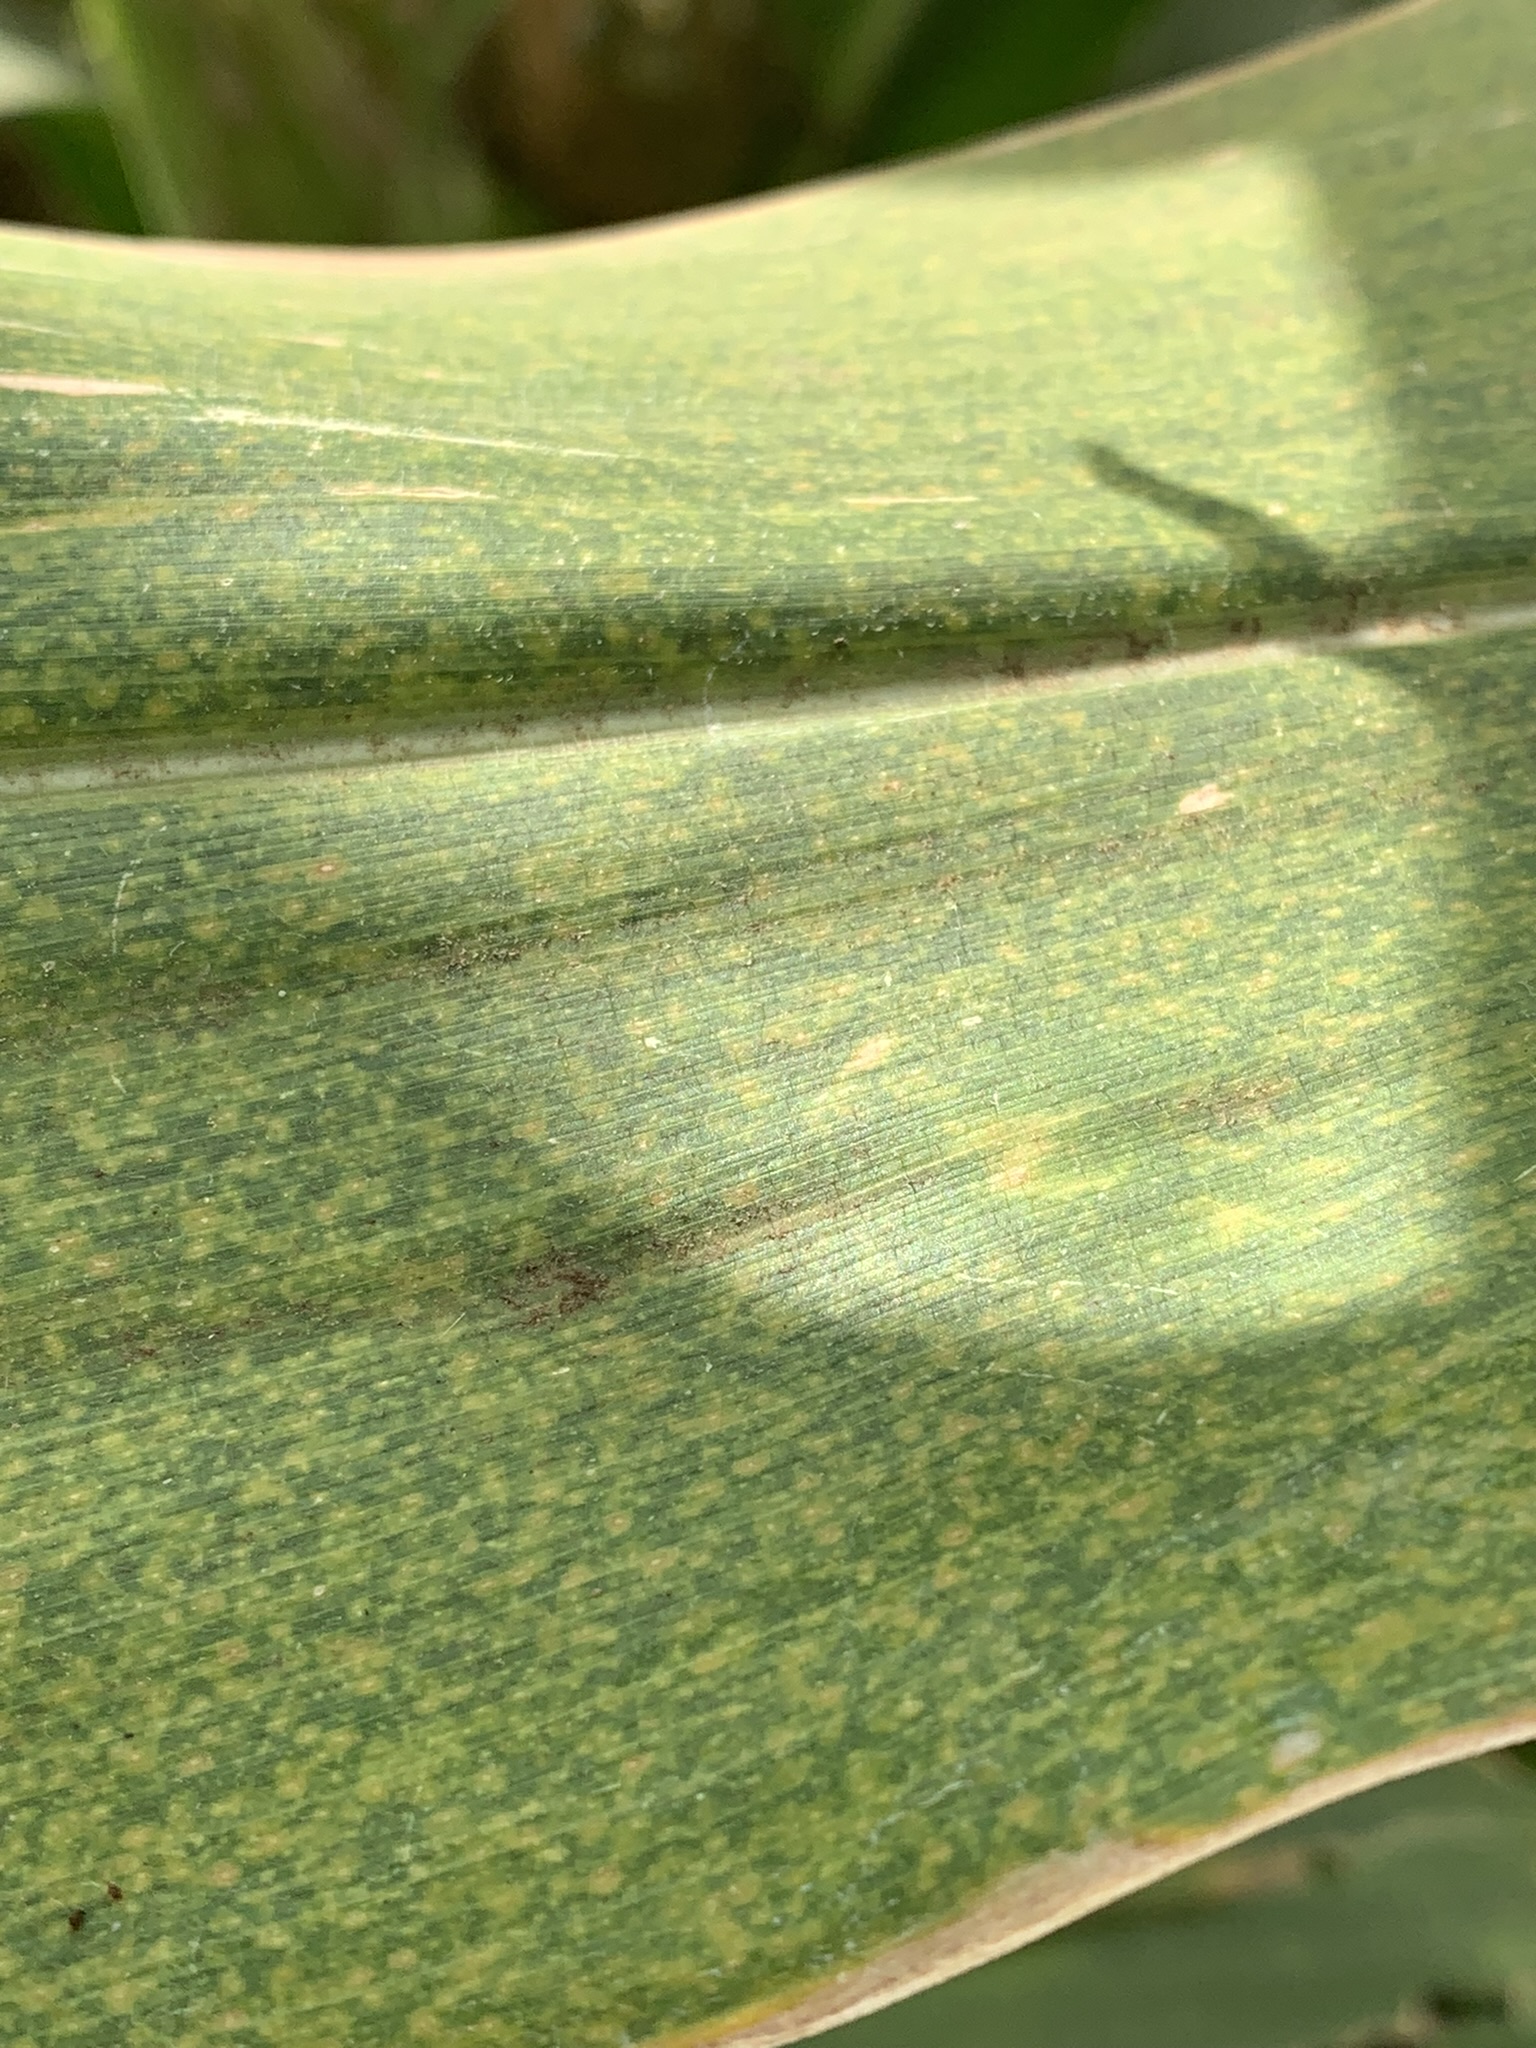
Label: MLN